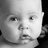
Emotion: neutral